Gilbert Abbott à Beckett

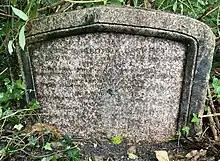
Grave of Gilbert Abbot a Beckett in Highgate Cemetery

He was born in London, the son of solicitor William à Beckett, and belonged to a family claiming descent from Thomas Becket. He was educated at Westminster School and was called to the bar at Gray's Inn in 1841.